Madrasahs in Singapore

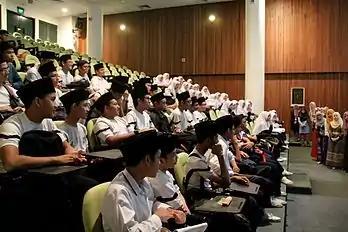
Students of Madrasah Aljunied Al-Islamiah sitting for a lecture

Muslim reformists were aware and discontented with the limitations of the Qur'anic and "pondok" schools, which they felt devoted too much attention on devotional worship and basic rituals of Islam ("fardhu a'in") and did not sufficiently prepare Muslim students for socio-economic development and employment opportunities. The early madrasahs in Singapore established by the reformists were therefore "modernist institutions", and were lauded for the attempt (albeit limited) to shift Islamic education away from such traditional forms to a more Westernised structure.